Florence Canning

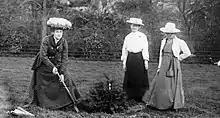
Canning planting a tree with Mary Blathwayt and Annie Kenney in 1909

Canning convalesced on more than on occasion at Eagle House, Batheaston (home of the Blathwayt family) where she planted an Oregon cedar at Annie’s Arboretum on 25 April 1909. Canning was injured in the Black Friday protests on 18 November 1910 but never regained her health, being subsequently diagnosed with breast cancer. When the 1911 census was taken, she participated in the suffragette boycott and evaded being enumerated.